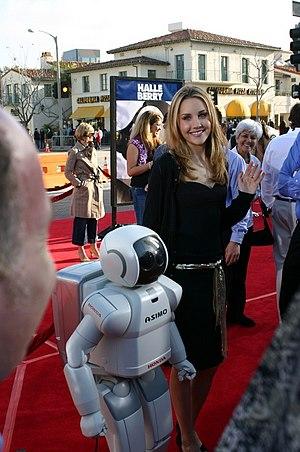
Amanda Laura Bynes, née le 3 avril 1986 à Thousand Oaks en Californie, est une actrice et chanteuse américaine.